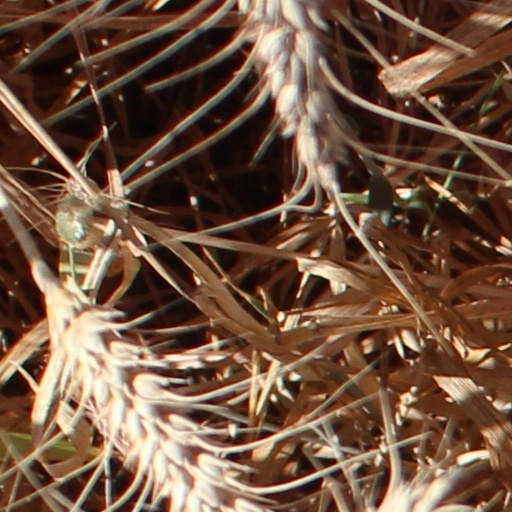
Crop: wheat